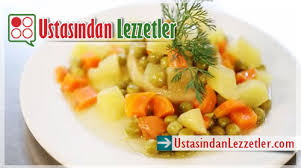
Yemek: enginar